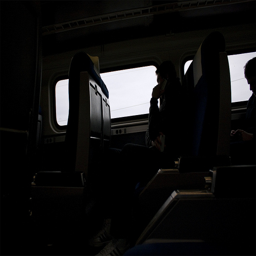
THERE IS A ERSON SITTIG O THE BUS AT THE WINDOW
The interior of an airplane, darkened except for dim light from the windows.
Riders sit in the dark on a public transit
Dark interior of a train with two people in seats and a long illuminated window.
A full view of some passengers traveling to somewhere.